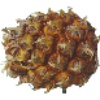
Label: Pineapple Mini 1